38th Golden Raspberry Awards

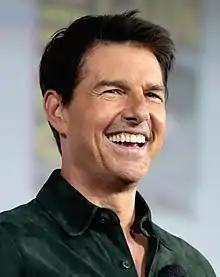
Tom Cruise, Worst Actor winner

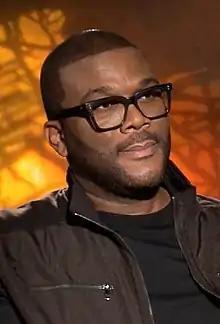
Tyler Perry, Worst Actress winner

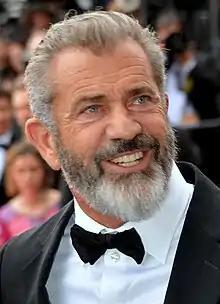
Mel Gibson, Worst Supporting Actor winner

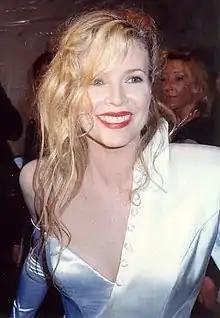
Kim Basinger, Worst Supporting Actress winner

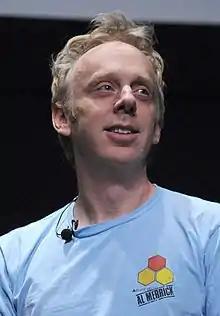
Mike White, Worst Screenplay co-winner

Following the nomination announcement, the organization received backlash from audiences and critics with three nominations given to "Mother!", which received a generally positive response from critics. The ballot was also criticized for overlooking Dane DeHaan and Cara Delevingne's critically panned performances in Luc Besson's film "Valerian and the City of a Thousand Planets", despite the pre-nominations for Worst Picture and Besson for Worst Director, neither of both ended in the final ballot.